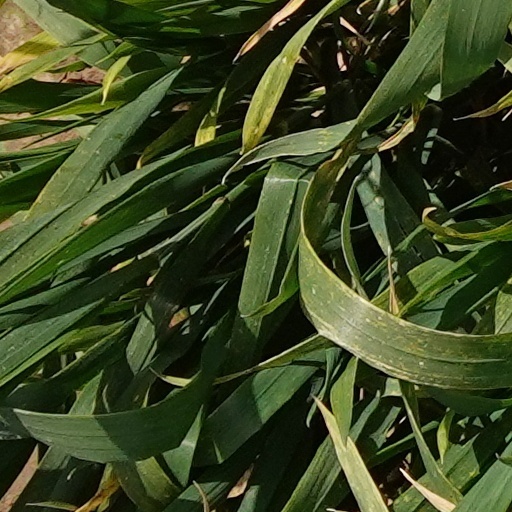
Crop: wheat